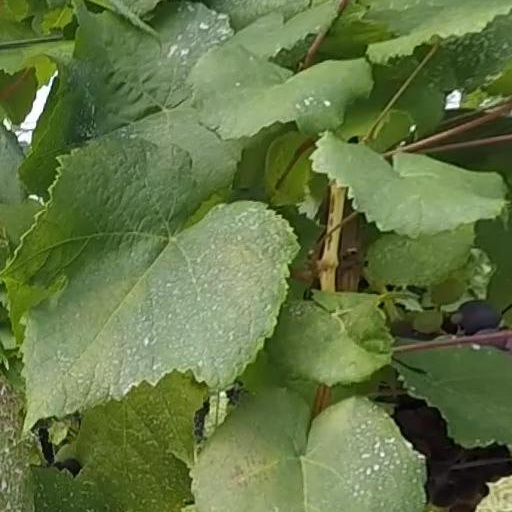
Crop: grape